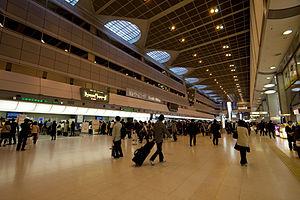
L'aéroport international Haneda de Tokyo ou plus simplement aéroport de Haneda est situé dans le quartier de Haneda, à 30 km au sud-ouest de Tokyo, dans l'arrondissement d'Ōta, au Japon. Il est l'un des deux principaux aéroports du Grand Tokyo, l'autre étant l'aéroport international de Narita situé à une soixantaine de kilomètres à l'est de Tokyo.